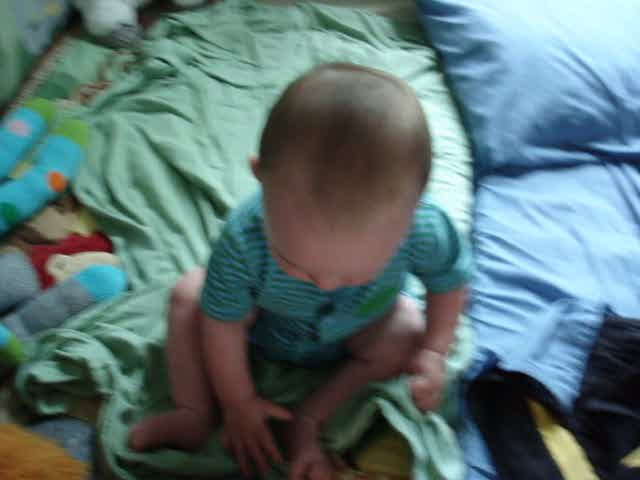
user: Given an image and a question. Answer the question in a short answer. Question: What material is the pillow made from? Short Answer:
assistant: feather